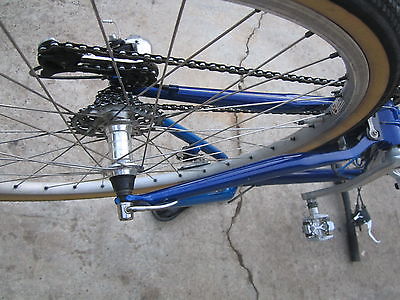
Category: bicycle